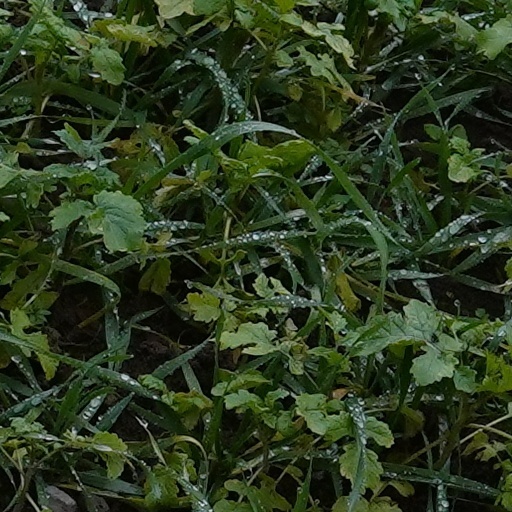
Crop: wheat